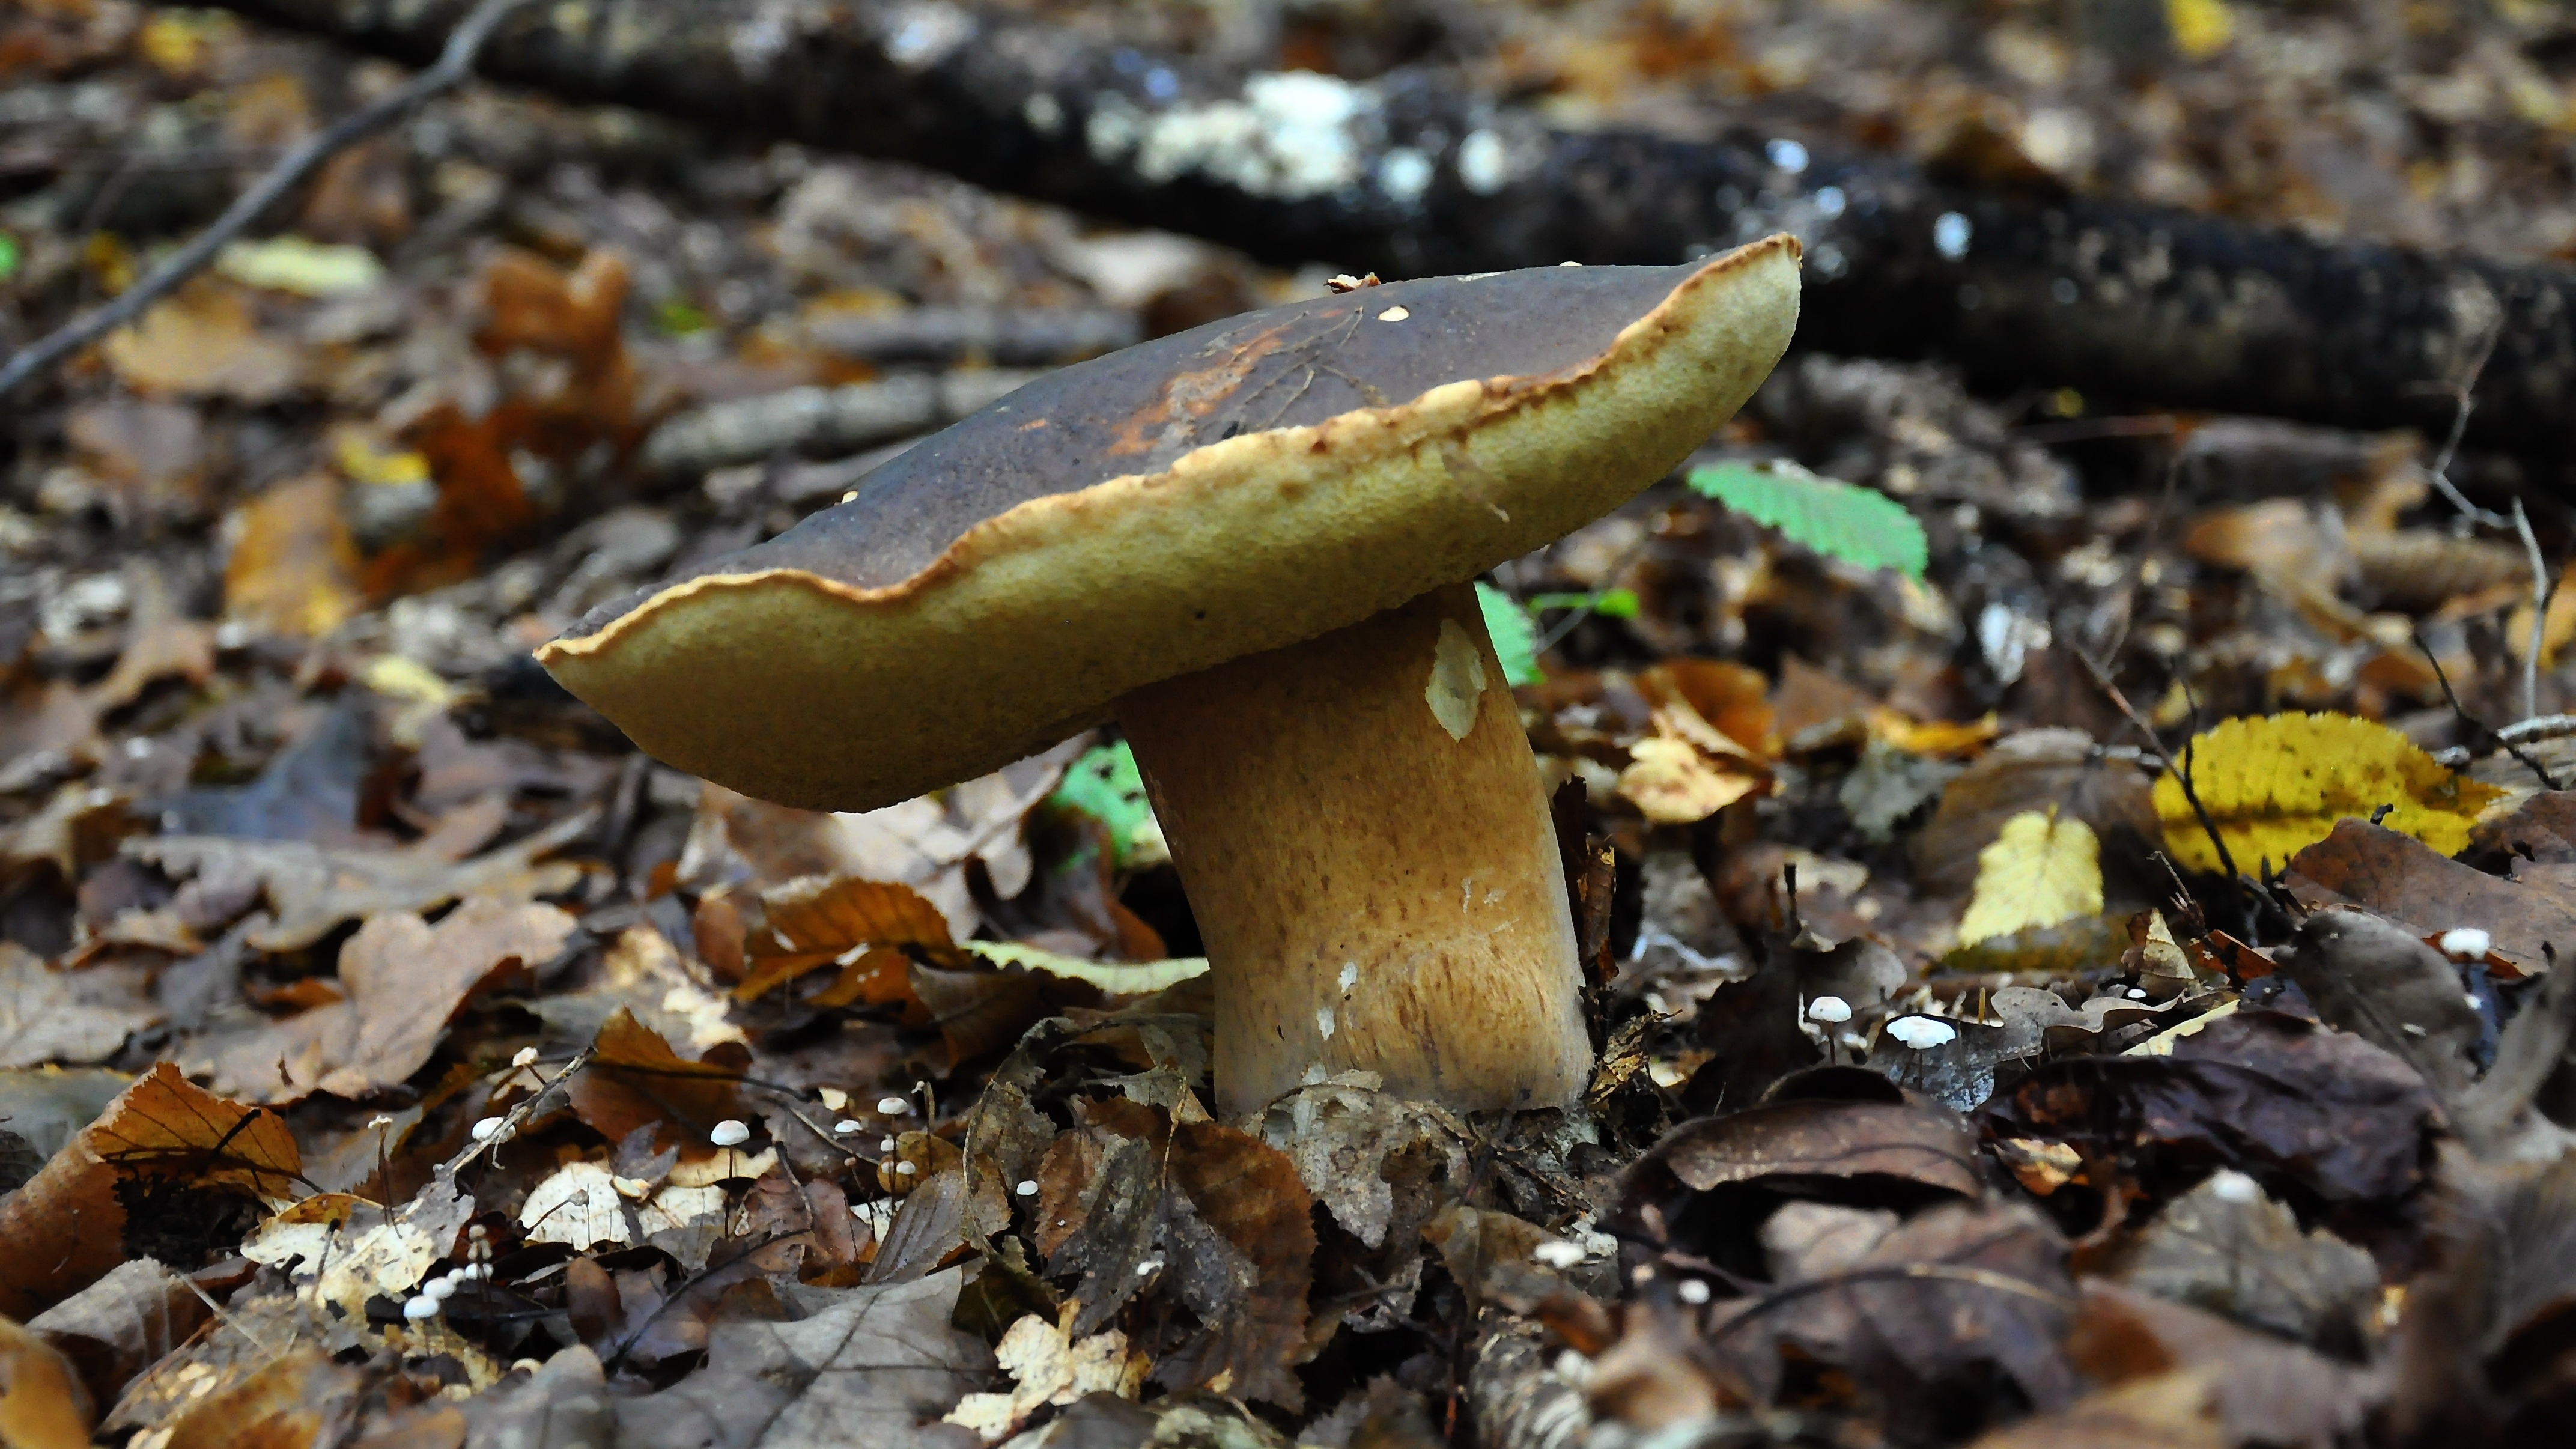
nature, forest, leaf, flower, autumn, soil, mushroom, flora, season, fauna, fungus, auriculariales, macro photography, porcini mushrooms, edible mushroom, agaricomycetes, auriculariaceae